Coconut milk

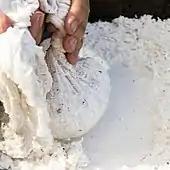
Grated coconut being pressed through cheesecloth

Coconut milk is traditionally made by grating the white inner flesh of mature coconuts and mixing the shredded coconut pulp with a small amount of hot water in order to suspend the fat present in the grated pulp. The grating process can be carried out manually or by machine. Polynesians may use special bundles of fibre from sea hibiscus, heliconia or the coconut itself called "tauaga" to wring the milk from the meat.